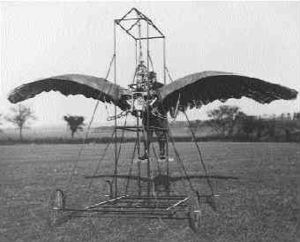
Ornitopter
Edward Frost fra Cambridgeshire i England, konstruerede en ornitopter af piletræ, silke og fjer i 1902.
Ordet ornitopter eller ornithopter er en neologisme, sammensat af græsk ornis + pteron, og det bruges om et luftfartøj som kan flyve, lette og lande ved at baske med vingerne. Eksempler eller rettere forbilleder i naturen er f.eks. fugle, flagermus og insekter, der kan flyve. Menneskelavede ornitoptere er sædvandligvis småskala modeller.